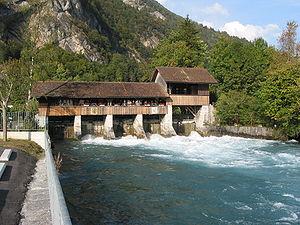
Le lac de Brienz est un lac au nord des Alpes suisses, dans le canton de Berne en Suisse. Son nom provient de l’agglomération de Brienz, située sur sa rive nord.